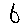
Label: 6